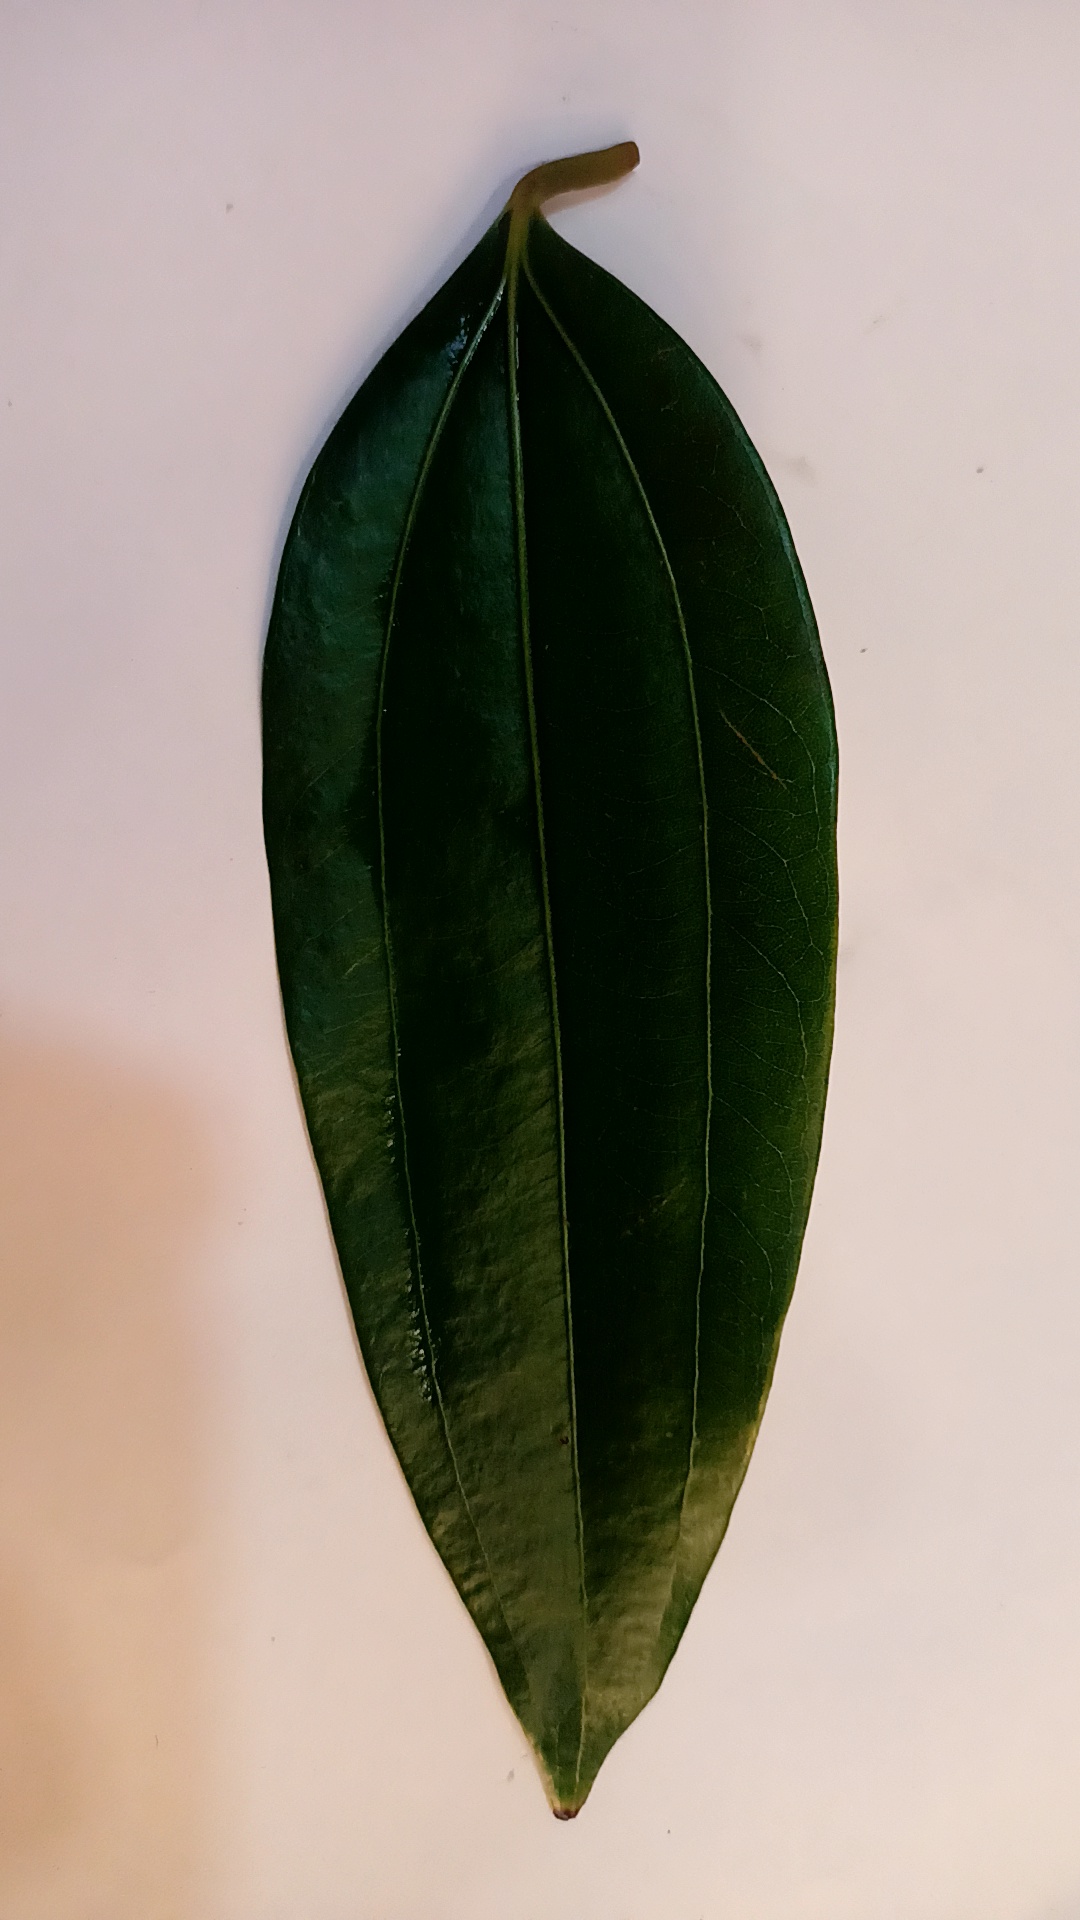
Label: Healthy